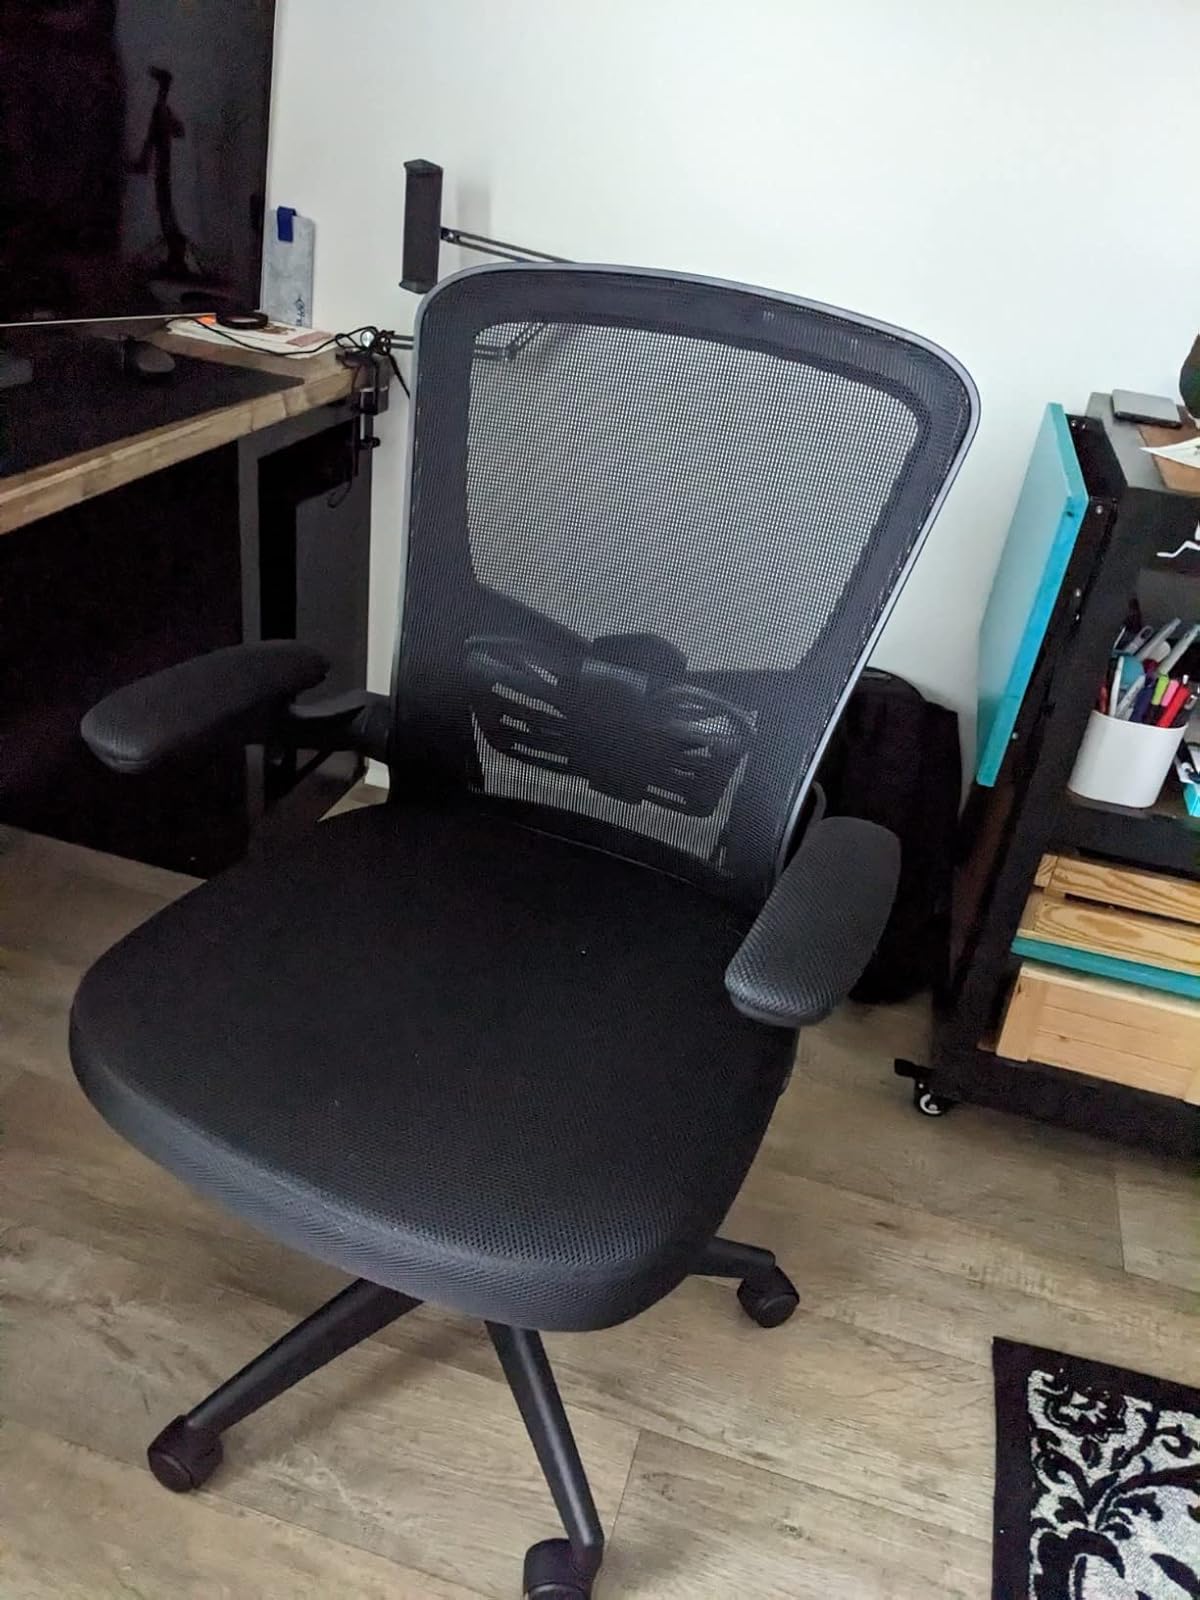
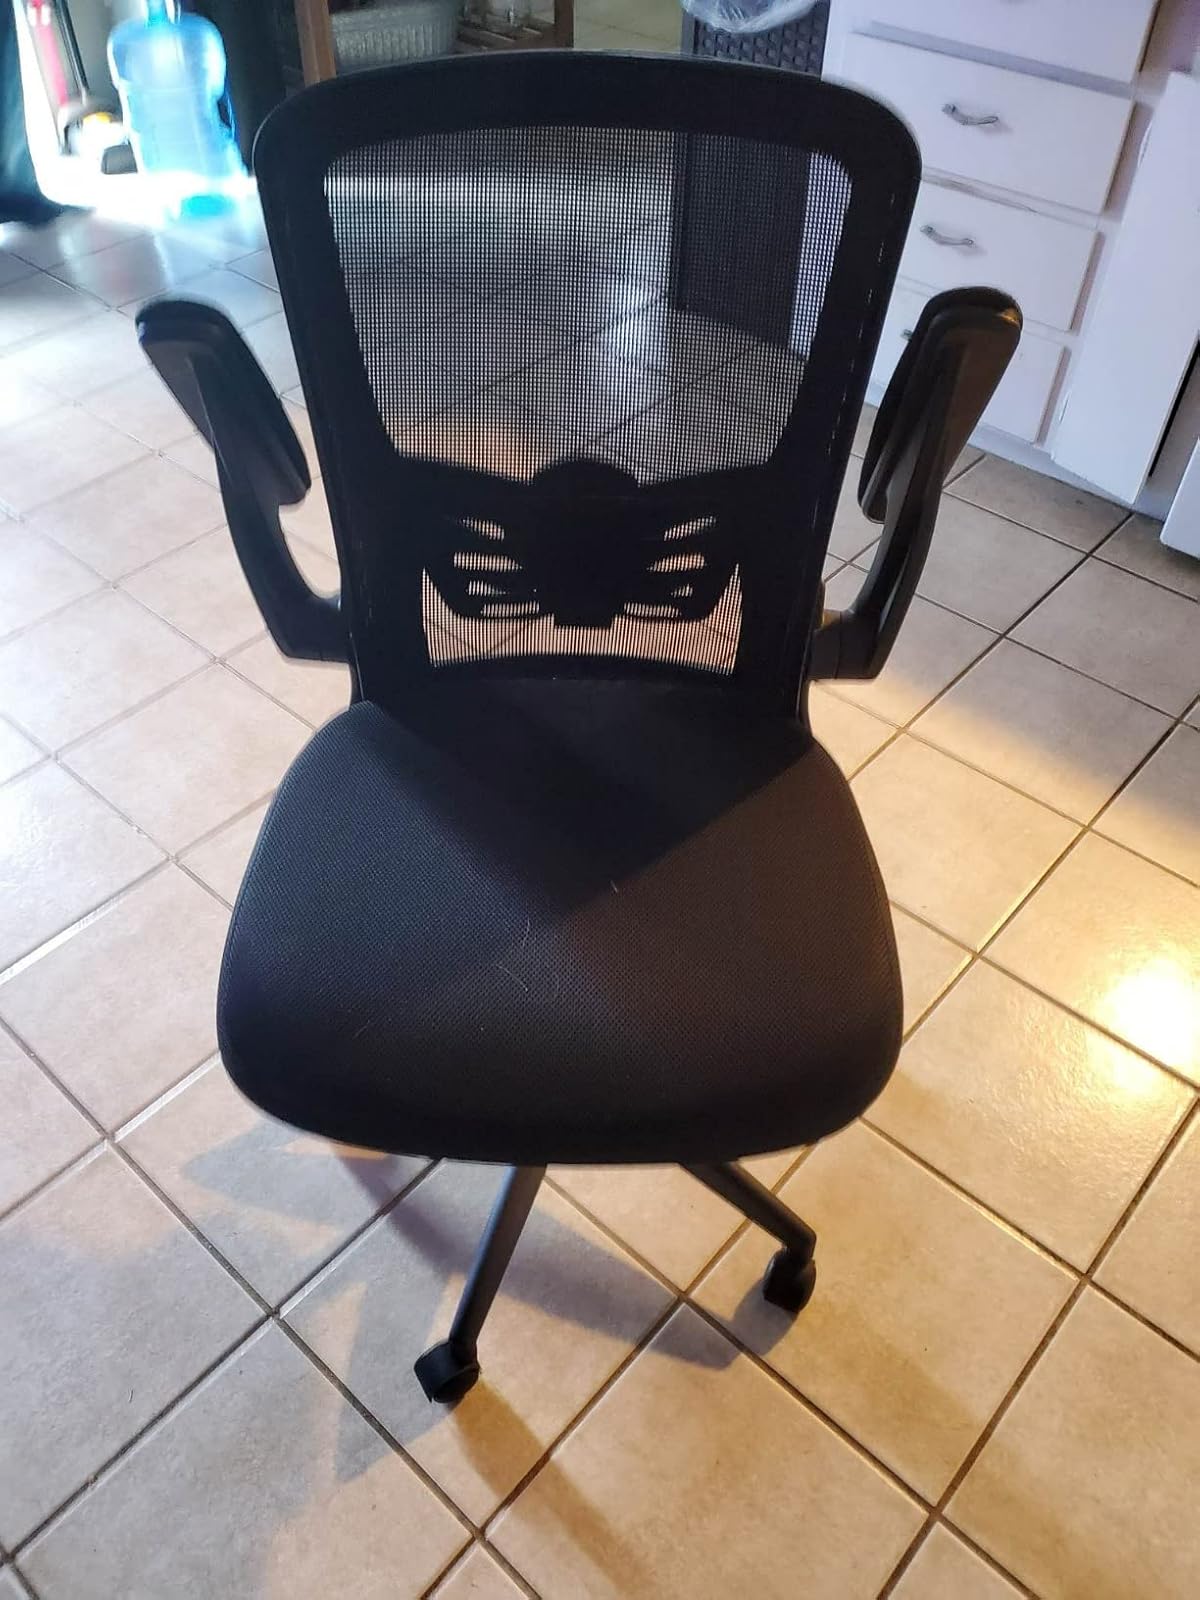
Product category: items_chair
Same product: yes